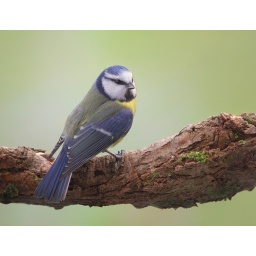
Another bird in front of a printed background. This blue tit was fed nearby this branche